Bosnia and Herzegovina

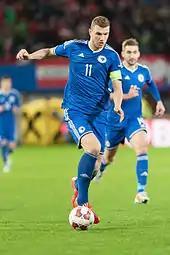
Edin Džeko playing for Bosnia and Herzegovina in 2015

Some television, magazines, and newspapers in Bosnia and Herzegovina are state-owned, and some are for-profit corporations funded by advertising, subscription, and other sales-related revenues. The Constitution of Bosnia and Herzegovina guarantees freedom of speech.